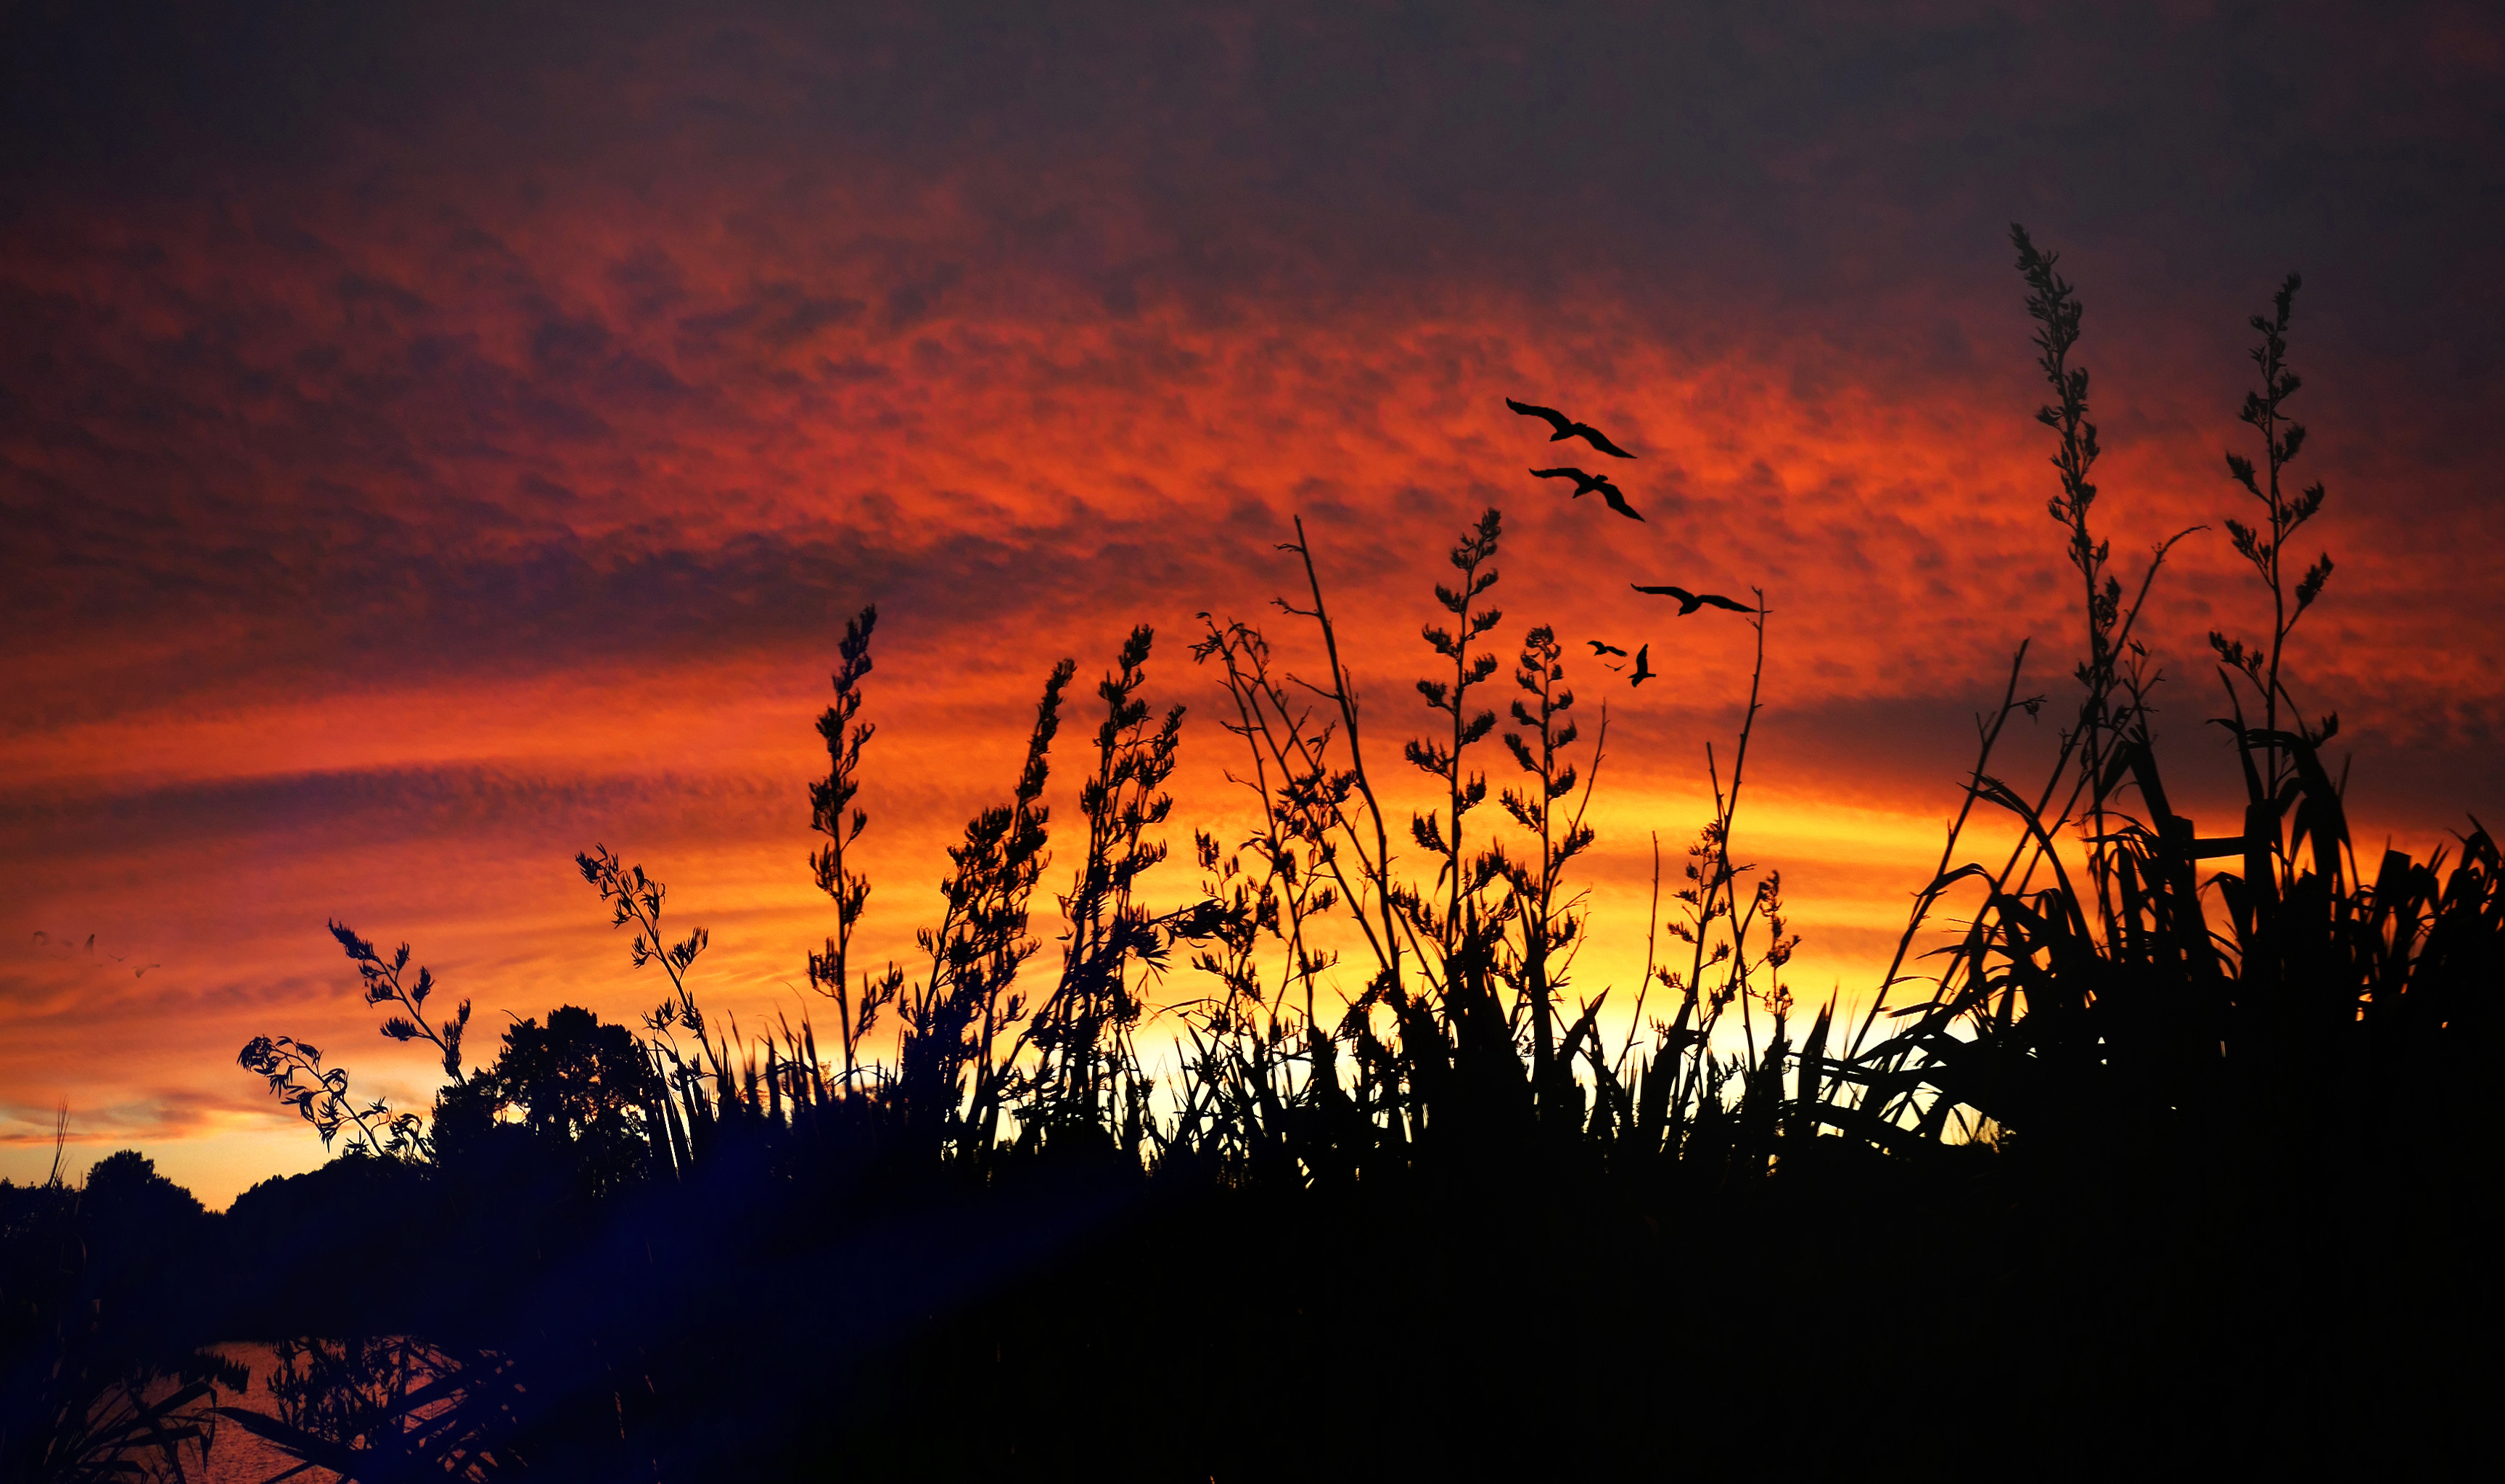
cloud, sky, plant, ecoregion, water, afterglow, natural landscape, orange, twig, branch, red sky at morning, body of water, vegetation, People in nature, dusk, sunlight, sunrise, sunset, grass, rural area, landscape, grassland, horizon, plain, heat, grass family, tree, sun, calm, wind, field, prairie, cumulus, dawn, astronomical object, reflection, evening, wildlife, backlighting, wilderness, ocean, meteorological phenomenon, hill, agriculture, wildflower, winter, crop, plant stem, sea, silhouette, savanna, coast, flock, soil, flowering plant, freezing